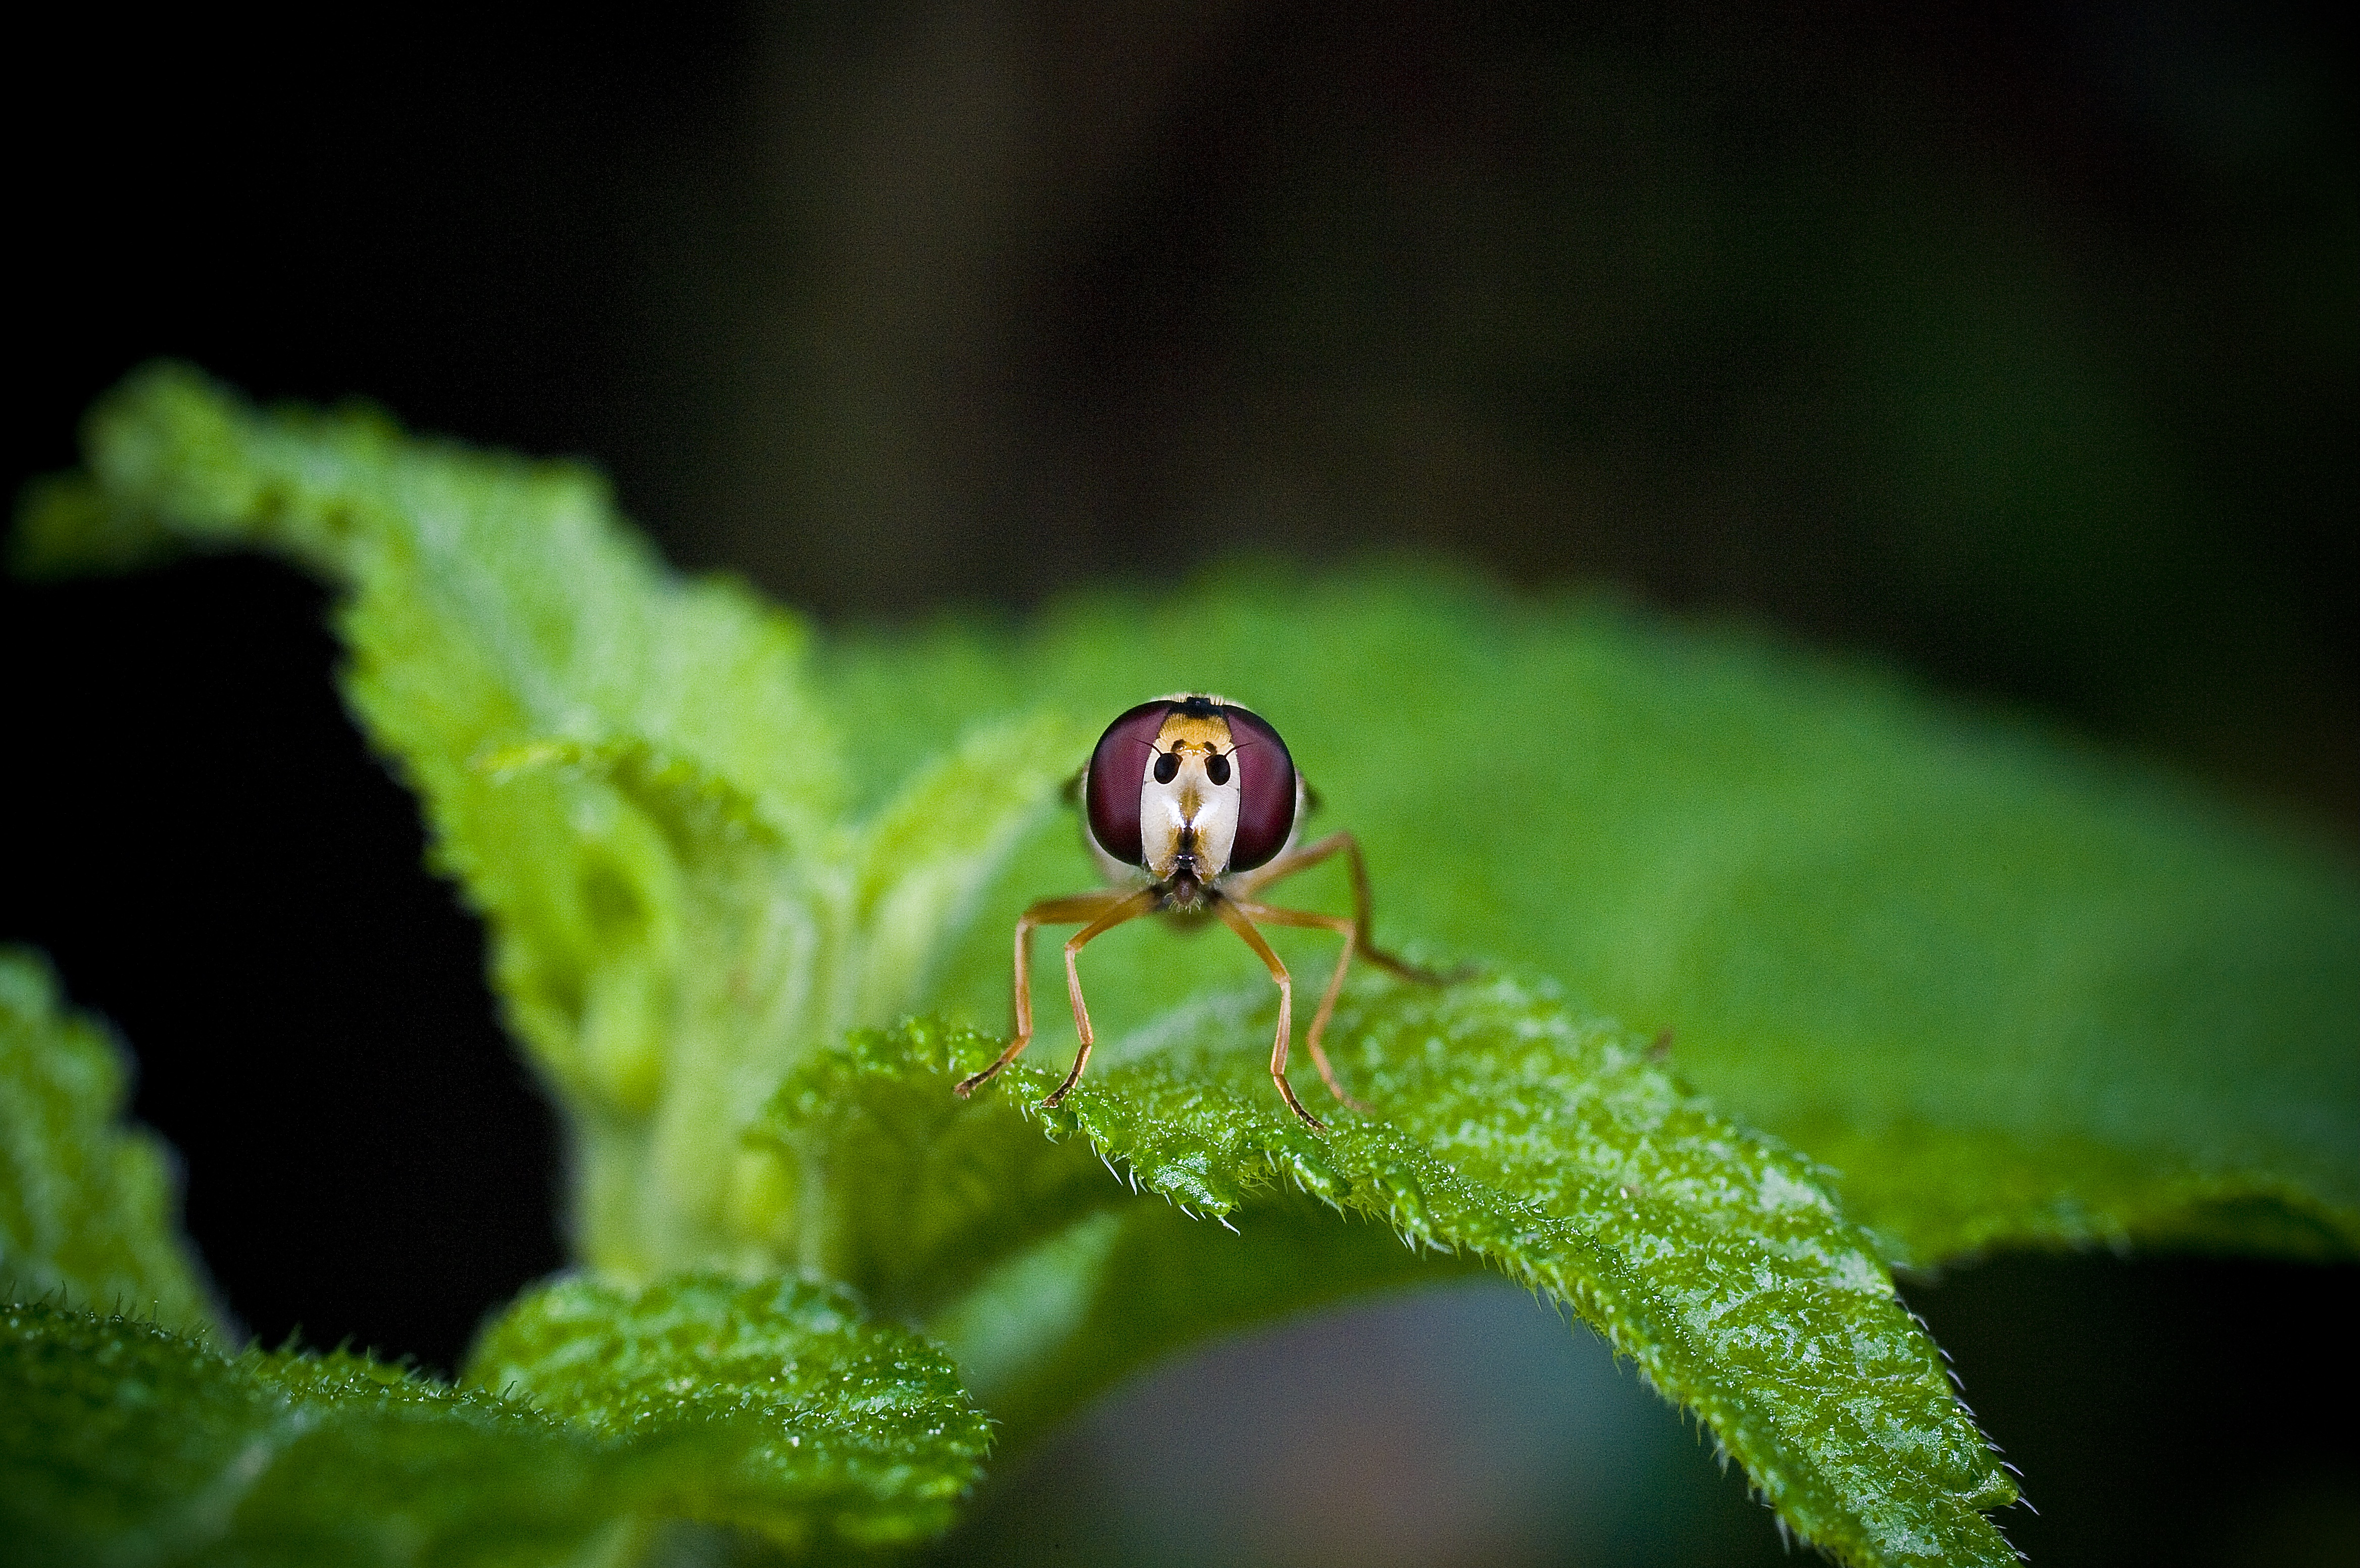
nature, photography, leaf, flower, fly, green, insect, bug, fauna, ladybird, invertebrate, close up, insects, makro, beetle, macro photography, wipes, etc, affix, leaf beetle, and so on and